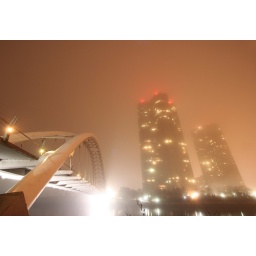
Humber bike bridge in the fog